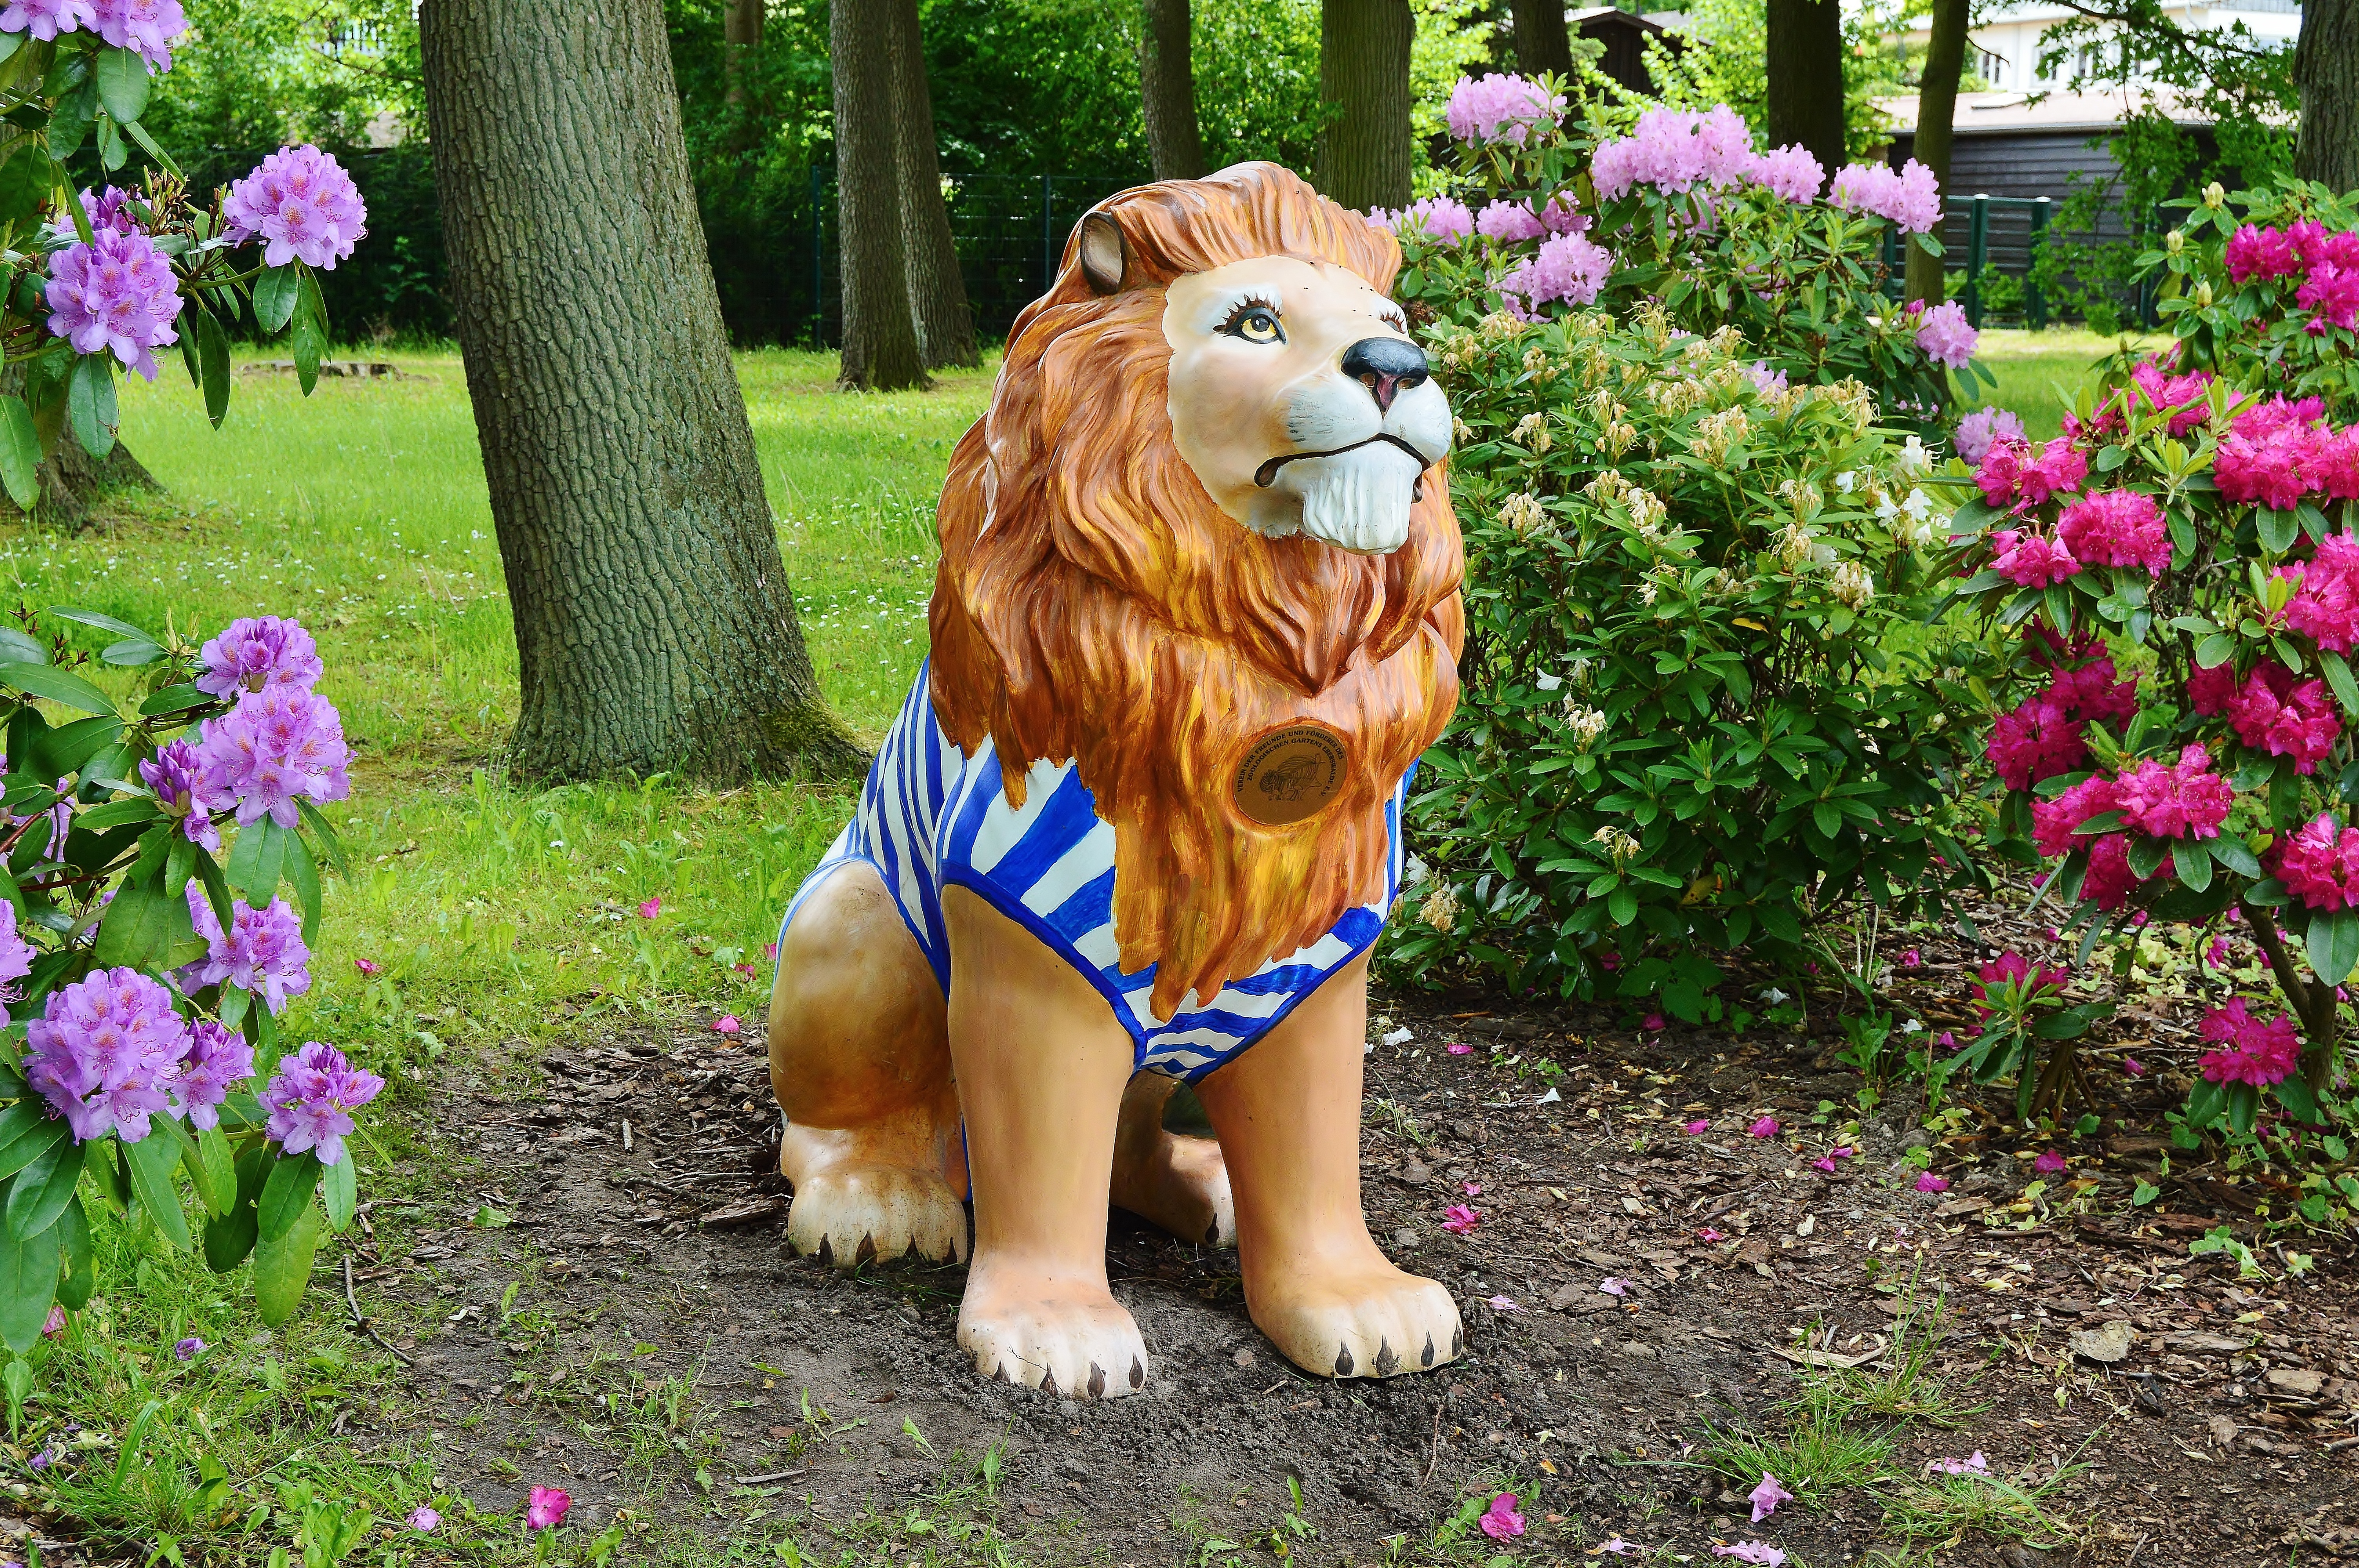
lawn, flower, garden, lion, sculpture, yard, eberswalde, zoological garden